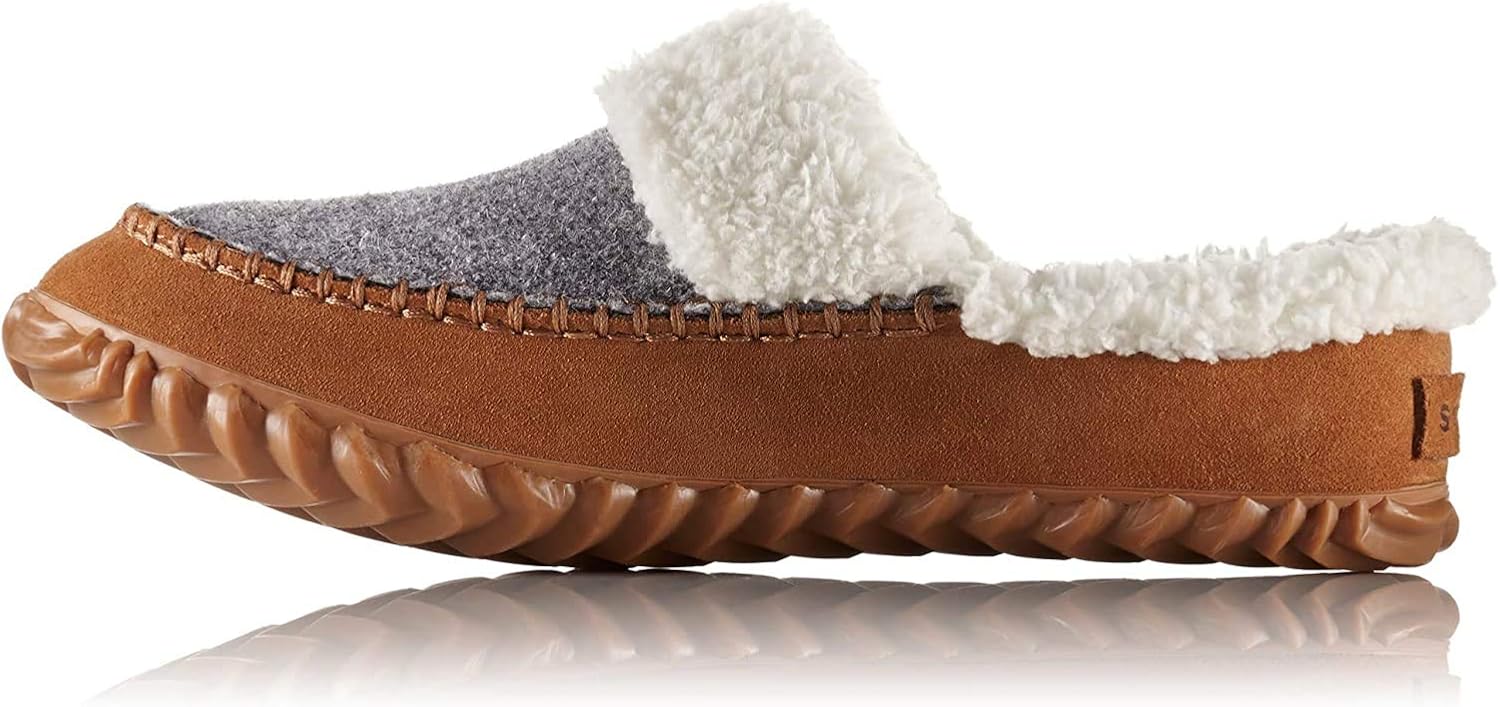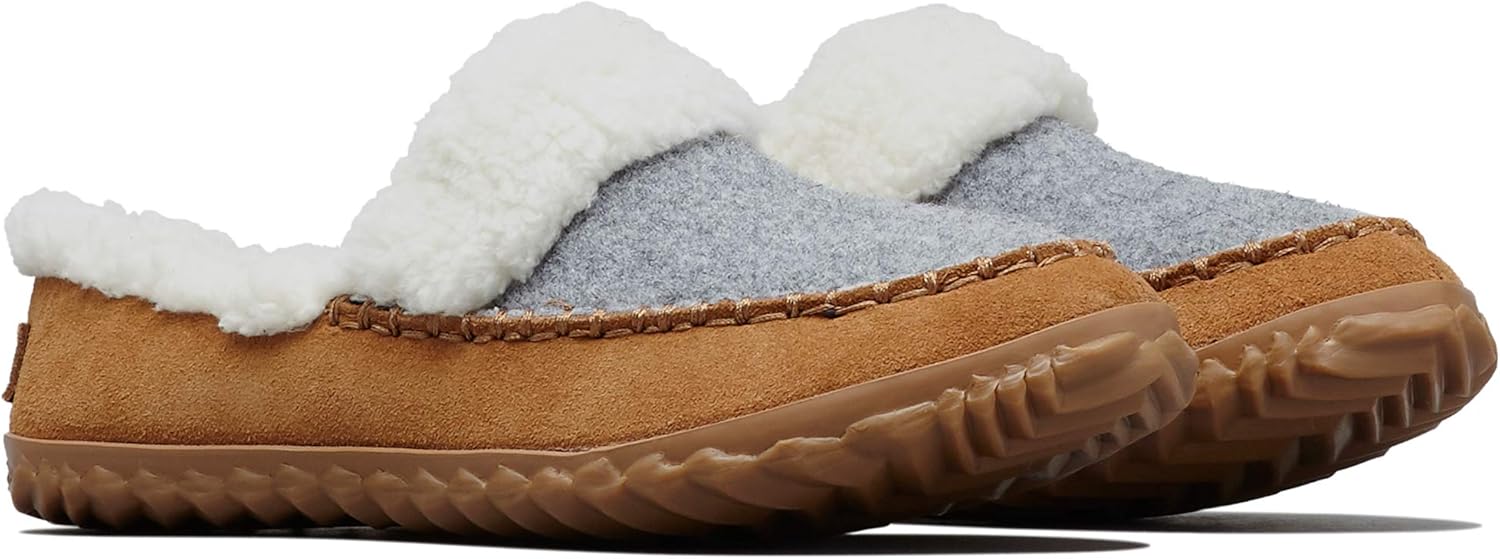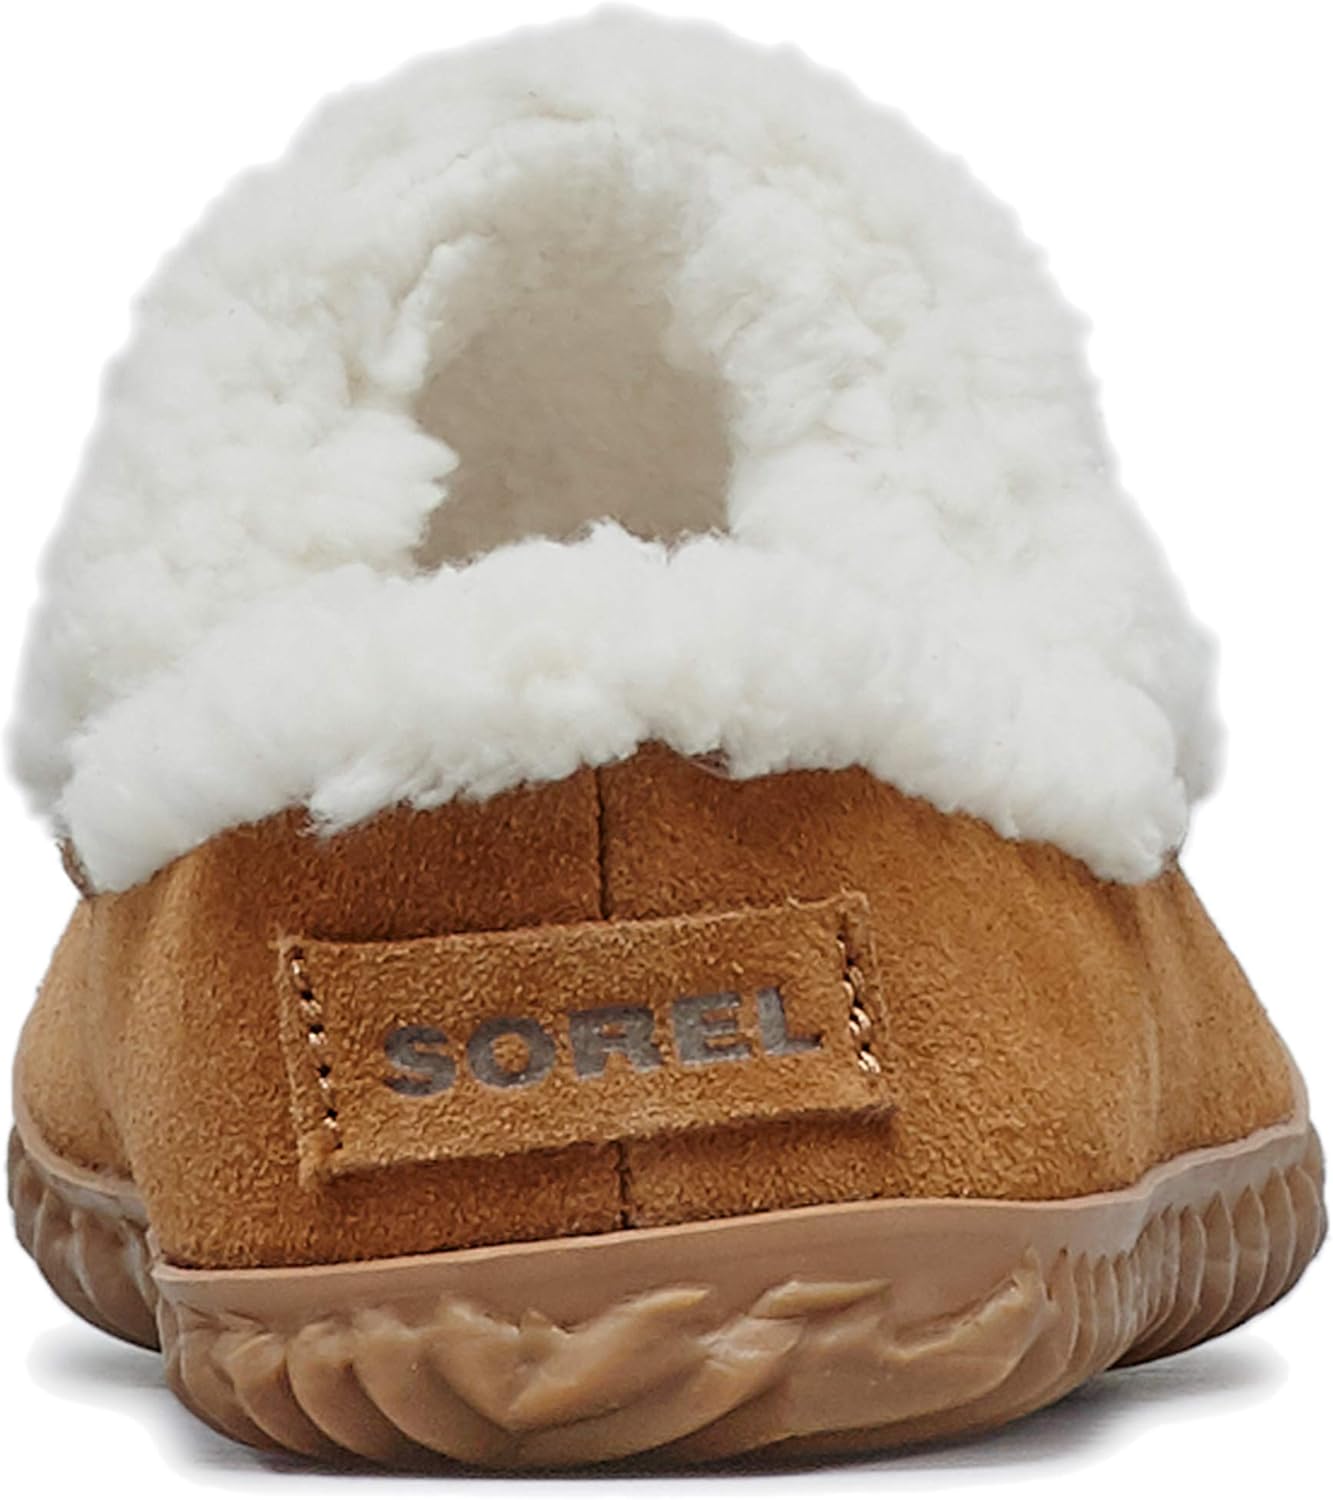
Sorel Women's Out N About Slide Slippers - Light Grey, Elk - Size 10.5
Category: AMAZON FASHION
Trendy felt and soft faux fur make this slipper a must-have. Your feet will always feel supported in the comfortable EVA footbed and tough rubber sole that is perfect for running out to grab the mail. At Sorel, we believe you are your most powerful tool and the determination you find within is an unstoppable force. Sorel challenges the status quo by creating unexpected footwear that pushes the boundaries of function-first fashion. We stay in motion and combine expert craftsmanship and of-the-moment designs to create all-season footwear so you can push yourself forward. What began decades ago with premium boots, crafted with an unparalleled balance of construction and protection, is now a brand dedicated to both functionality and fashion.
Features: Imported | Suede sole | Sorel Slippers for Women: Lightweight and practical, these slippers are everything your feet need | Quality Upper: Suede upper and faux fur lining keep your feet warm as you lounge around the house | Supportive: Made with handcrafted vulcanized herringbone outsole for support | Long-Lasting: Features a molded EVA footbed and faux fur top cover for added comfort | Comfortable: The heel height of 5/8 inch and 5/8-inch platform provide all-day wear